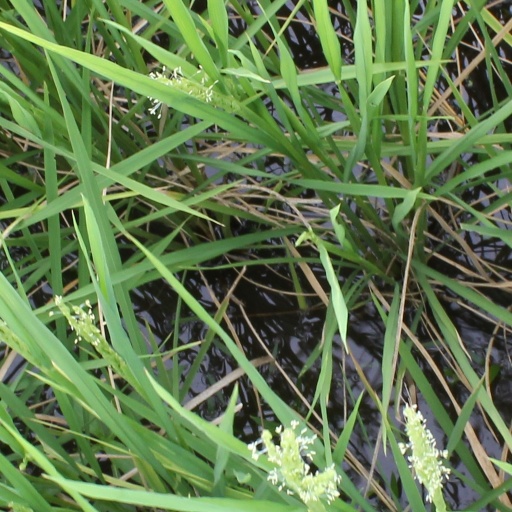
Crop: rice